Colden Family Cemetery

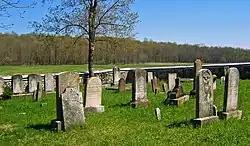
View over the cemetery from northwest corner

The Colden Family Cemetery (also known as Colden Cemetery) is a Registered Historic Place in the Town of Montgomery in Orange County, New York, United States. It is located off Maple Avenue south of NY 17K, surrounded by a small stone wall.